Supermarine Spitfire

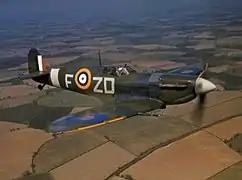
Spitfire VB of 222 Squadron, 1942

A restored Spitfire is maintained at Fantasy of Flight in Polk City, Florida. Over a six-year period in the 1990s, this aircraft was restored by Personal Plane Services in England using almost 90% of its original aircraft skins. The owner Kermit Weeks insisted that the aircraft be restored as closely as possible to its original condition. Machine guns, cannon, gun sight and original working radios are all installed.